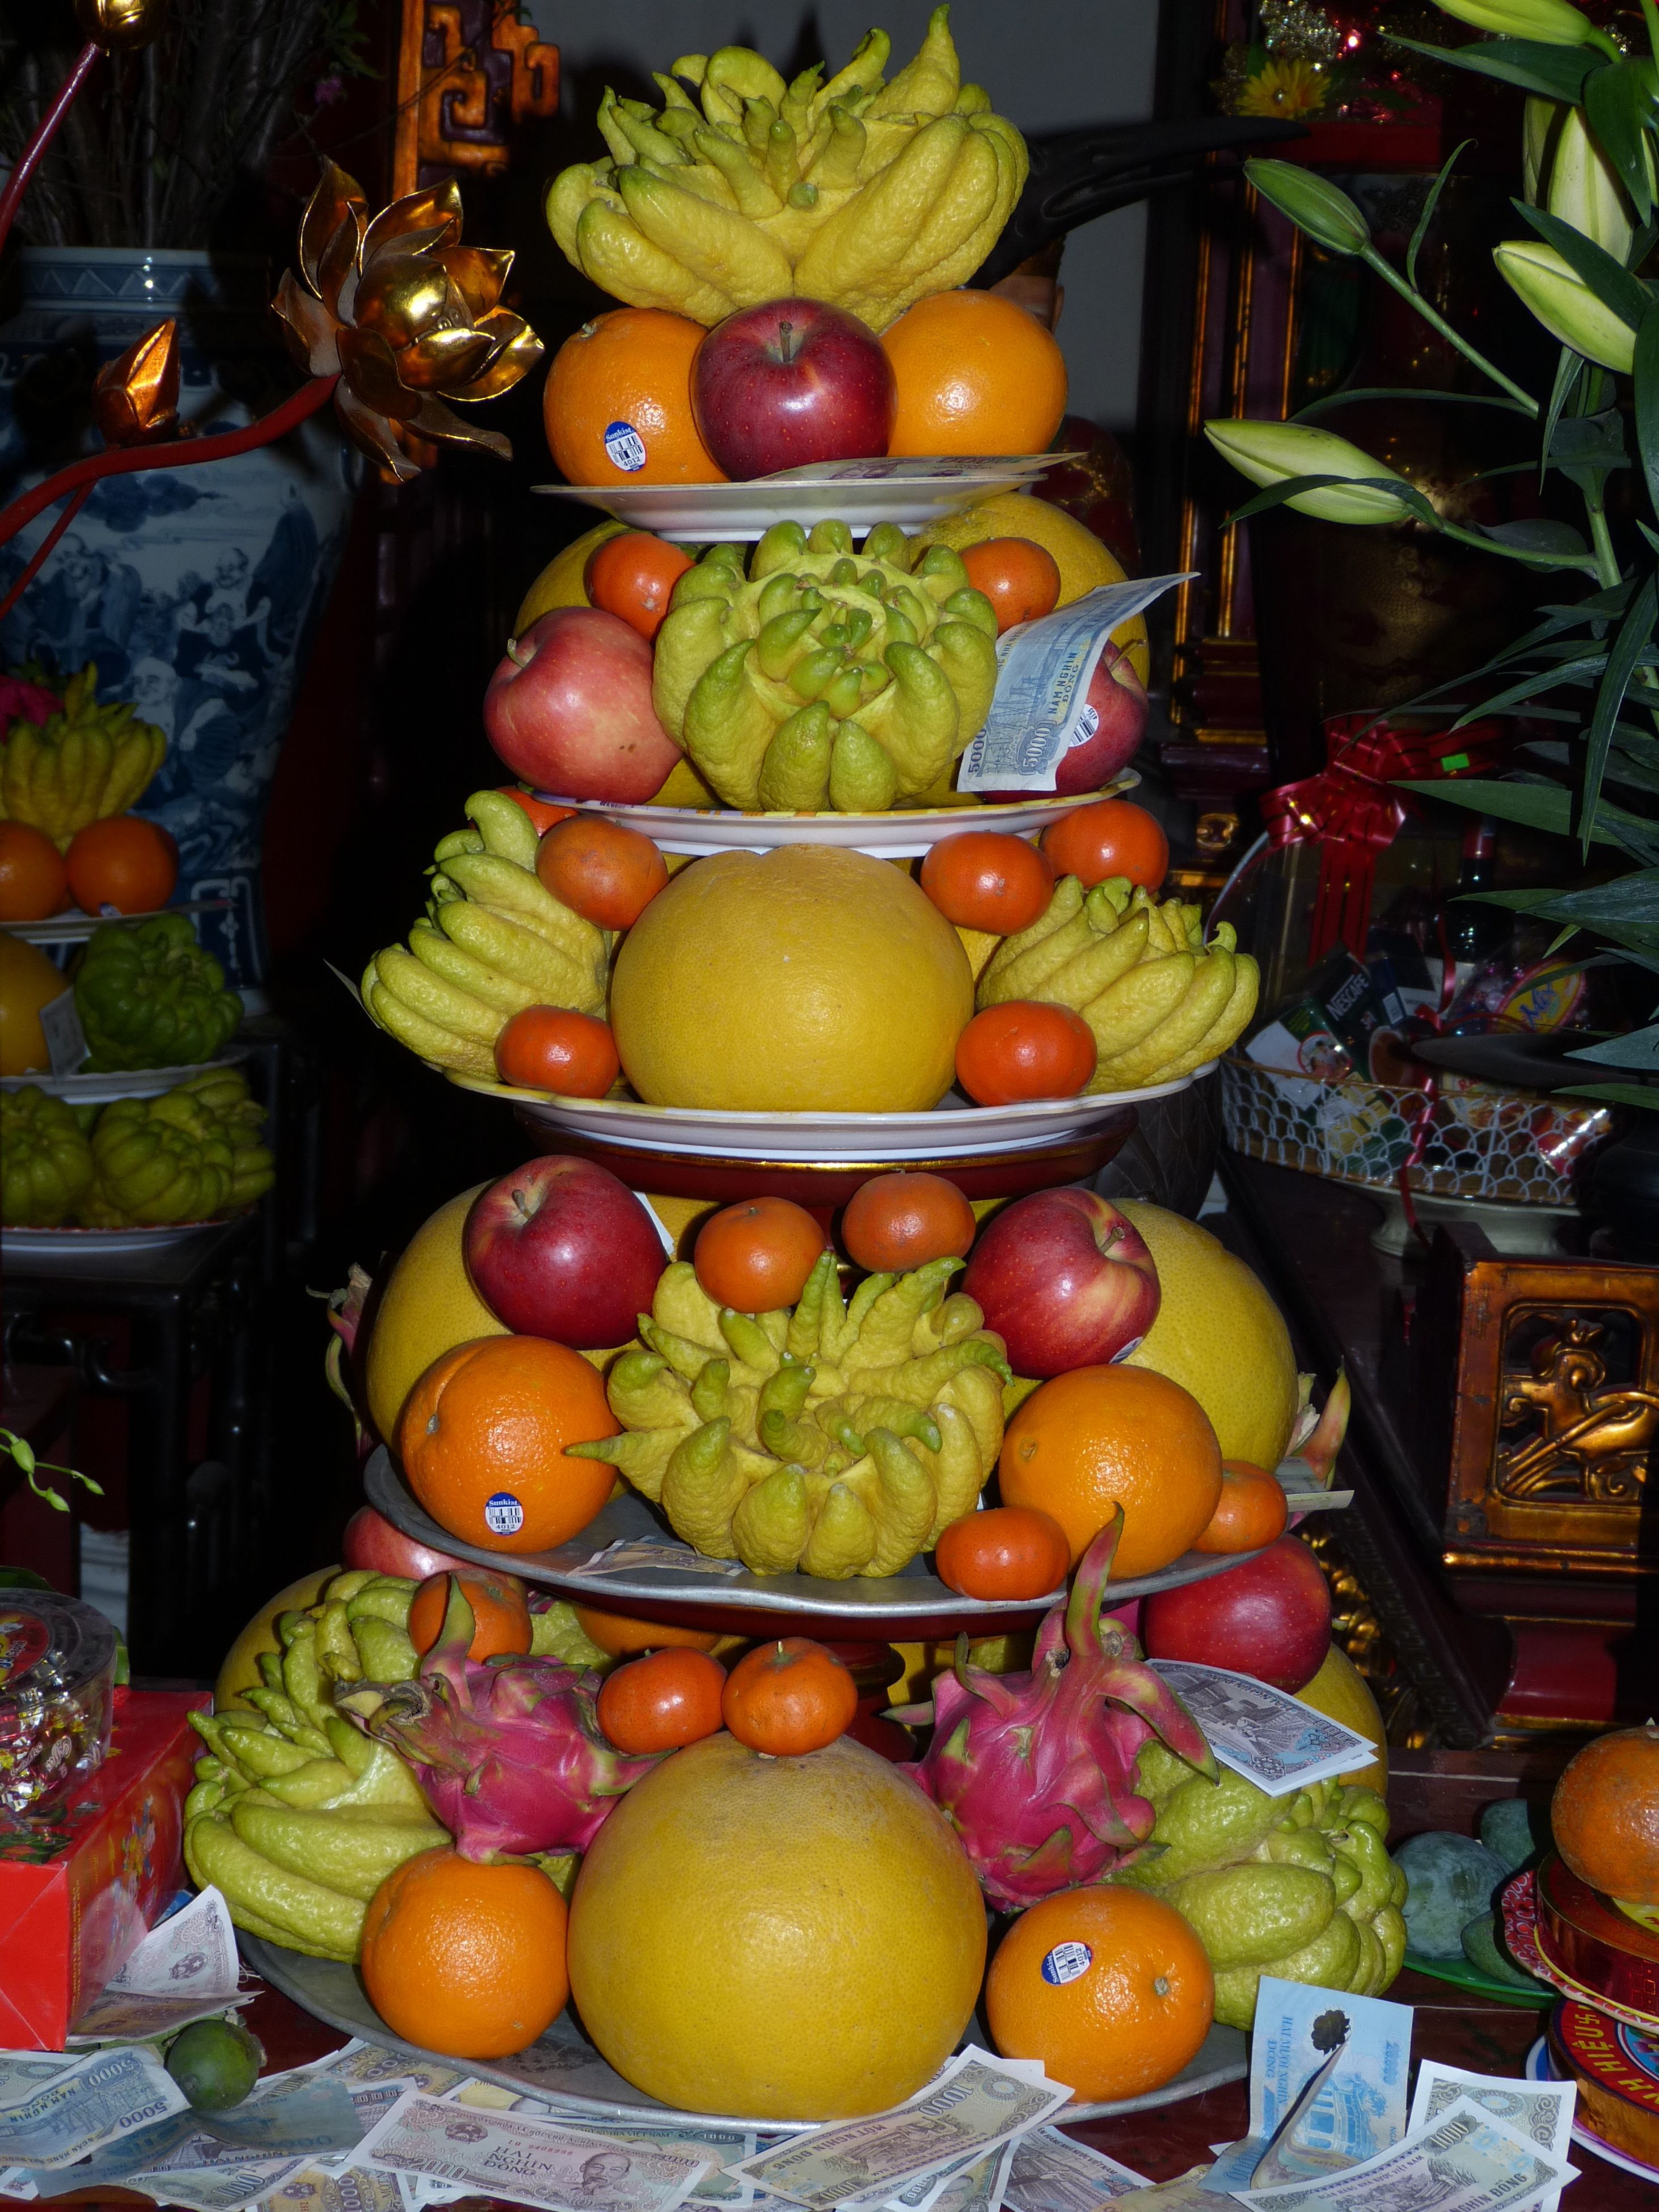
apple, plant, fruit, food, produce, vegetable, pumpkin, holiday, asia, banana, gourd, dragon fruit, temple, fruits, mandarin, event, carving, pomelo, vietnam, victims, hanoi, citrus fruit, buddha finger, pitahaya